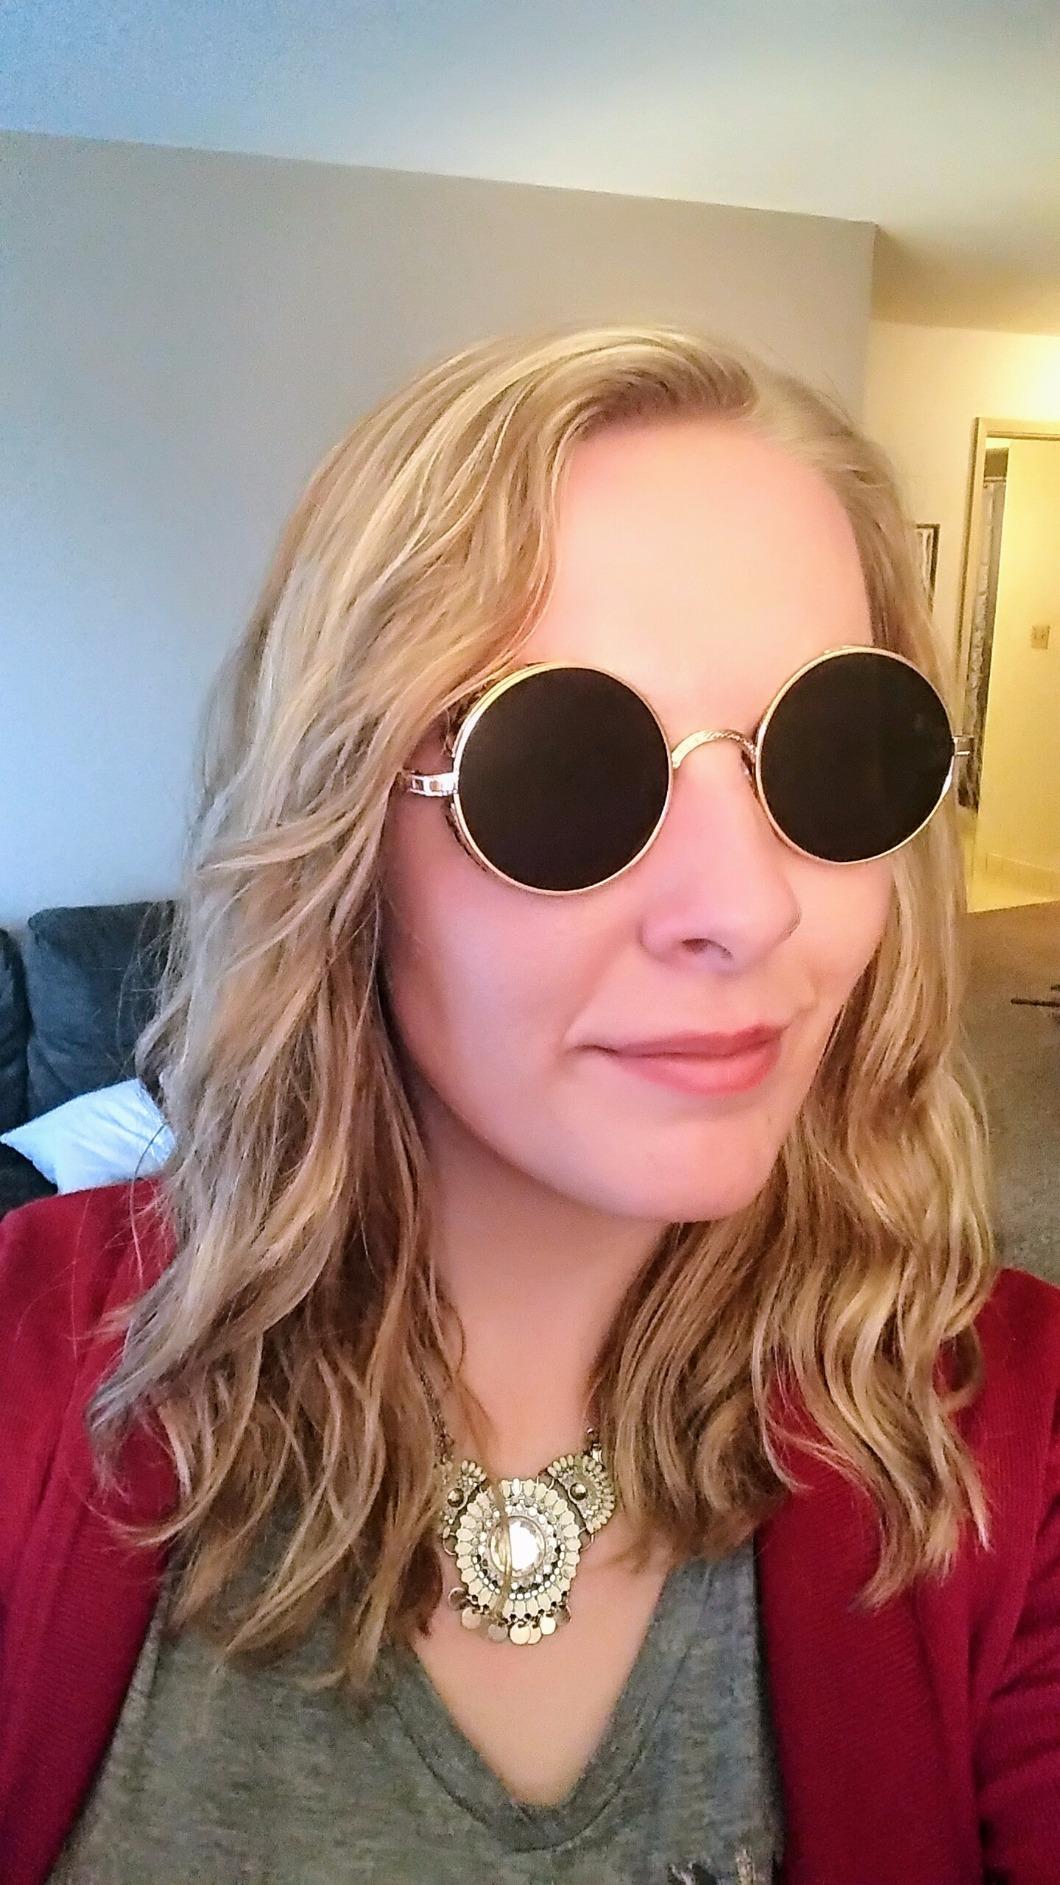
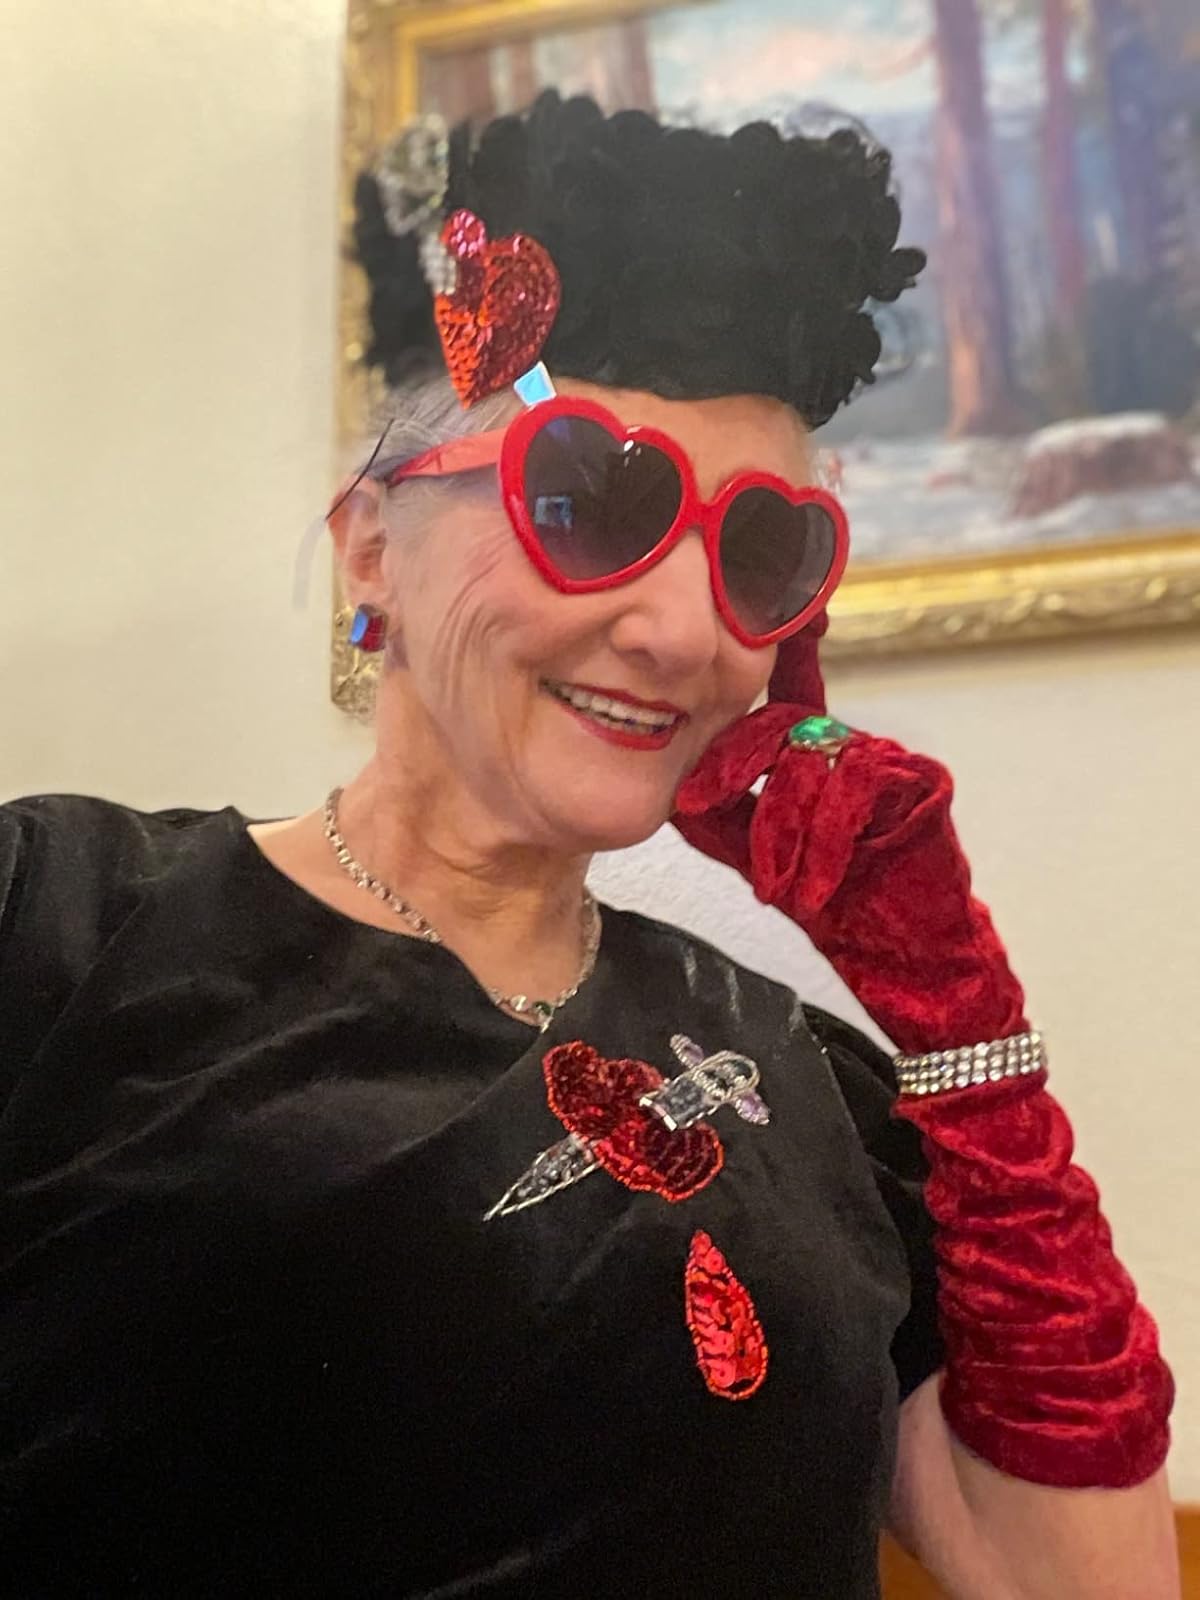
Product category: accessories_sunglasses
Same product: no